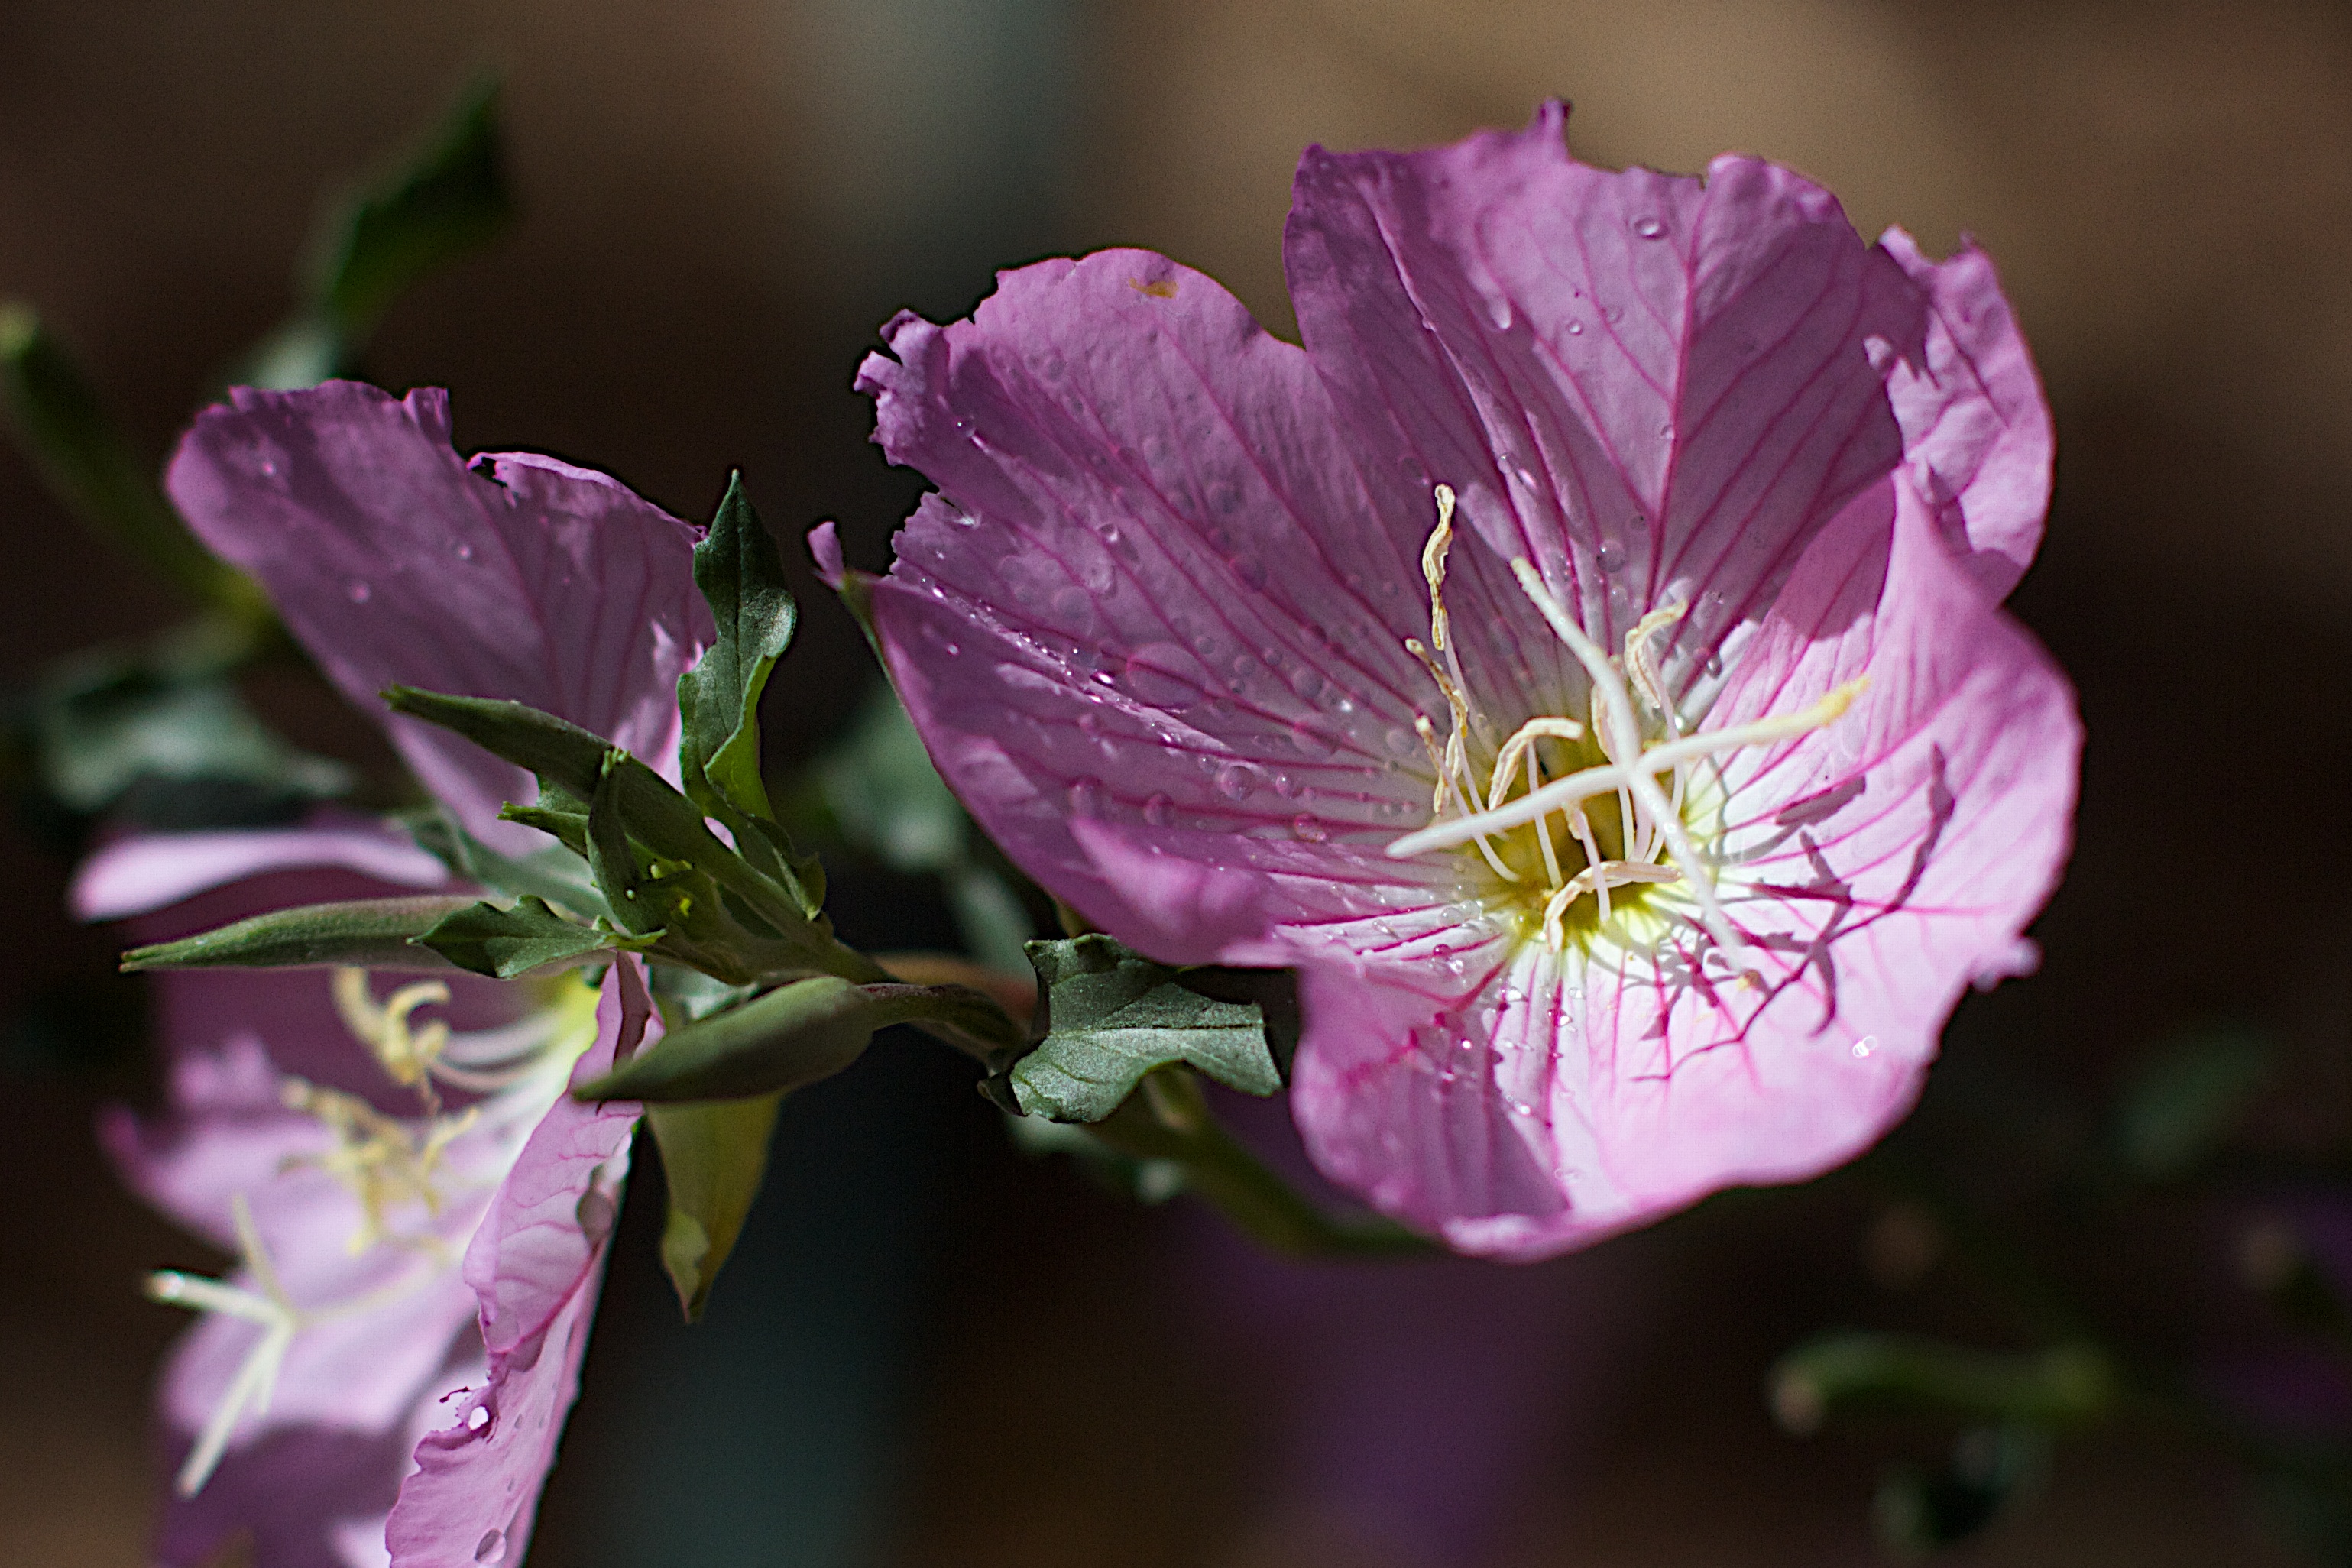
blossom, plant, flower, petal, pink, flora, wildflower, close up, macro photography, flowering plant, land plant